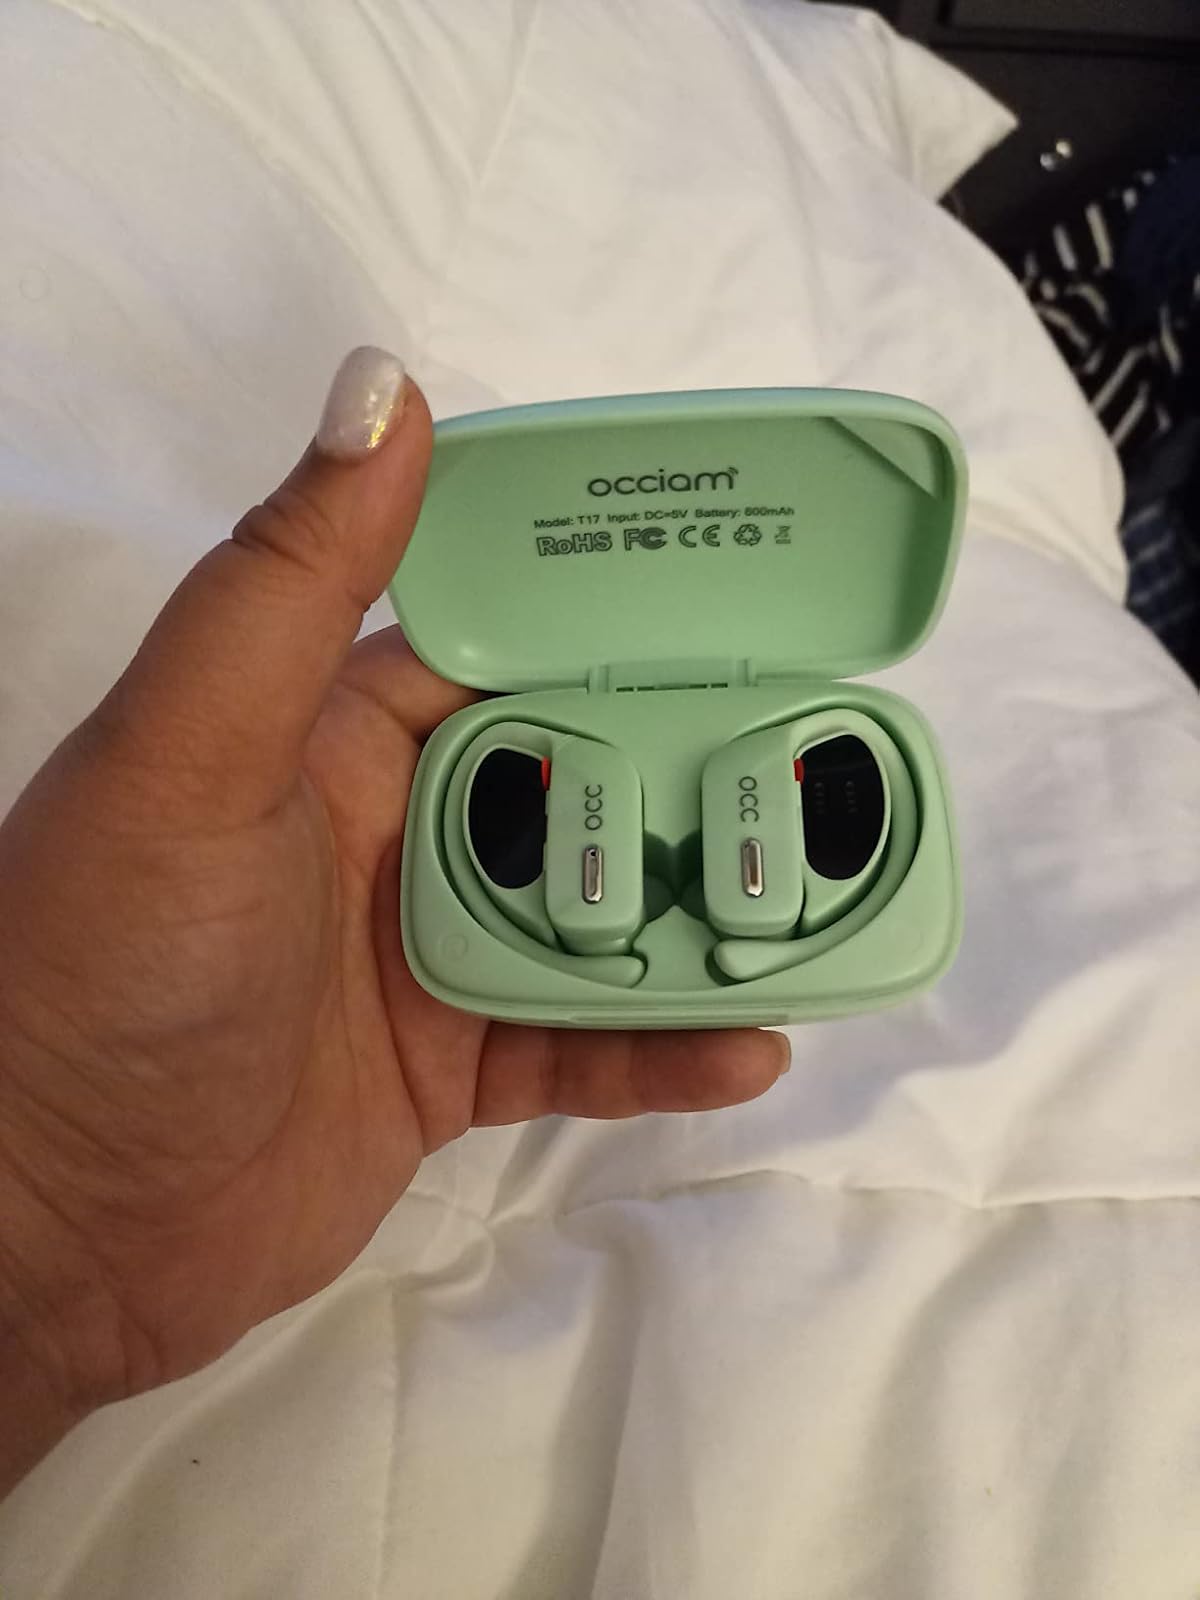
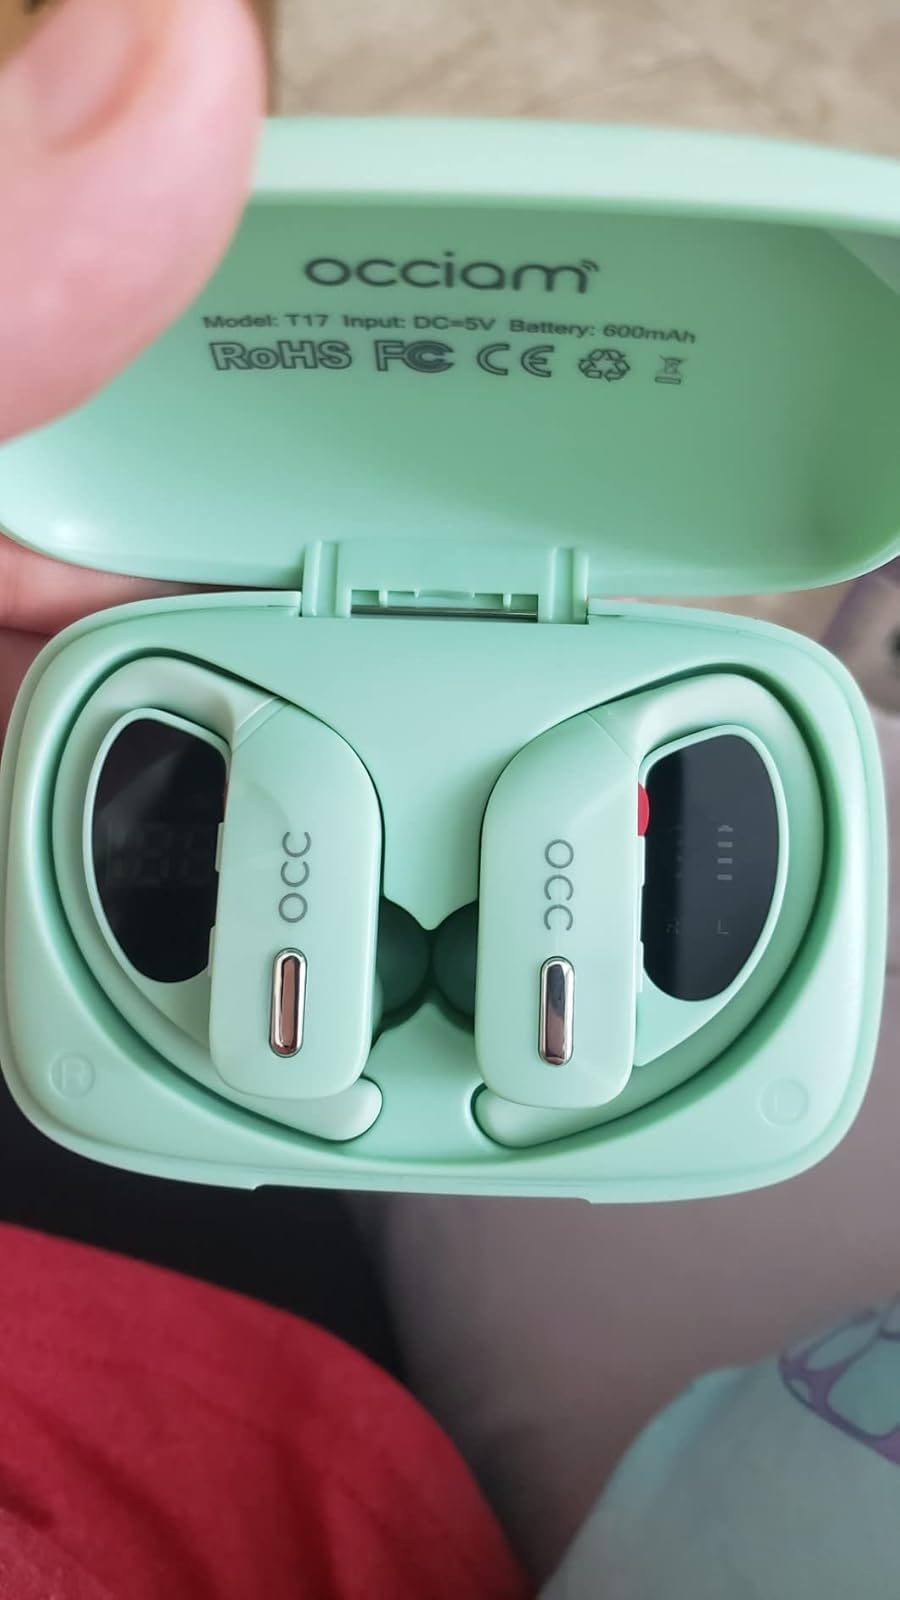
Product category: earbuds
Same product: yes